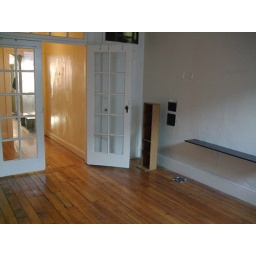
from in front of one of the windows. you can see through the hallway to the bathroom door also.